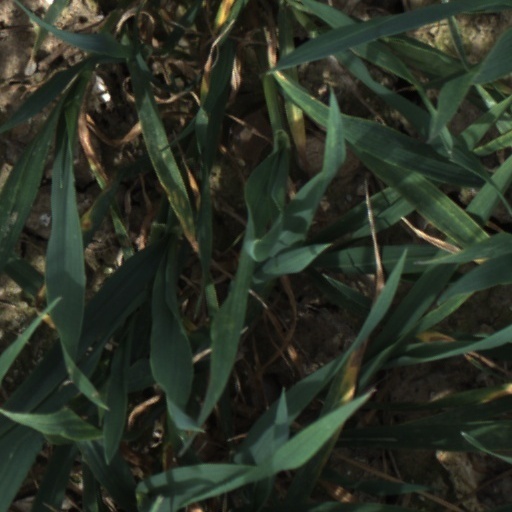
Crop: wheat